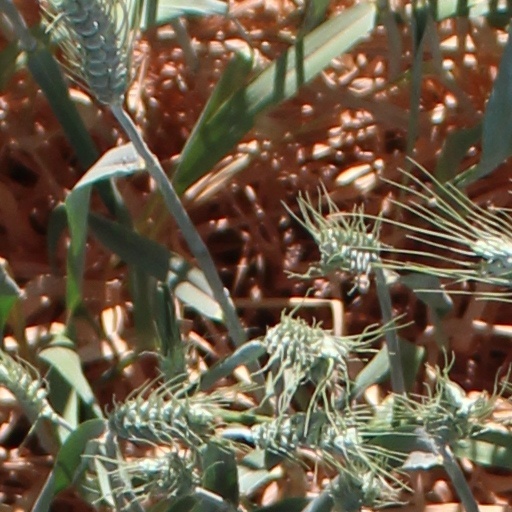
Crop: wheat